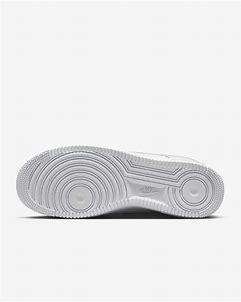
Brand: Nike
Model: Force 1 Easyon